Pandanus eydouxia

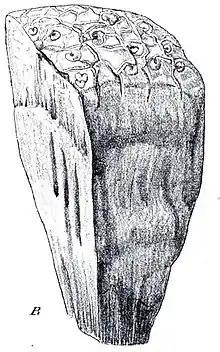
1900 illustration of part of a drupe from a "Pandanus eydouxia" fruit-head.

A tall (10-12m) branching tree that forms a wide, domed canopy. The 20–25 cm wide trunk is grey and cracked, while younger stems bear brown leaf-scars. The stems are lined with many small, sharp knobs.